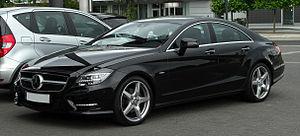
La Mercedes-Benz Classe CLS est une gamme d'automobile routière luxueuse du constructeur allemand Mercedes-Benz. Elle sera lancée en 2004 puis en 2010 et renouvelée en 2018.